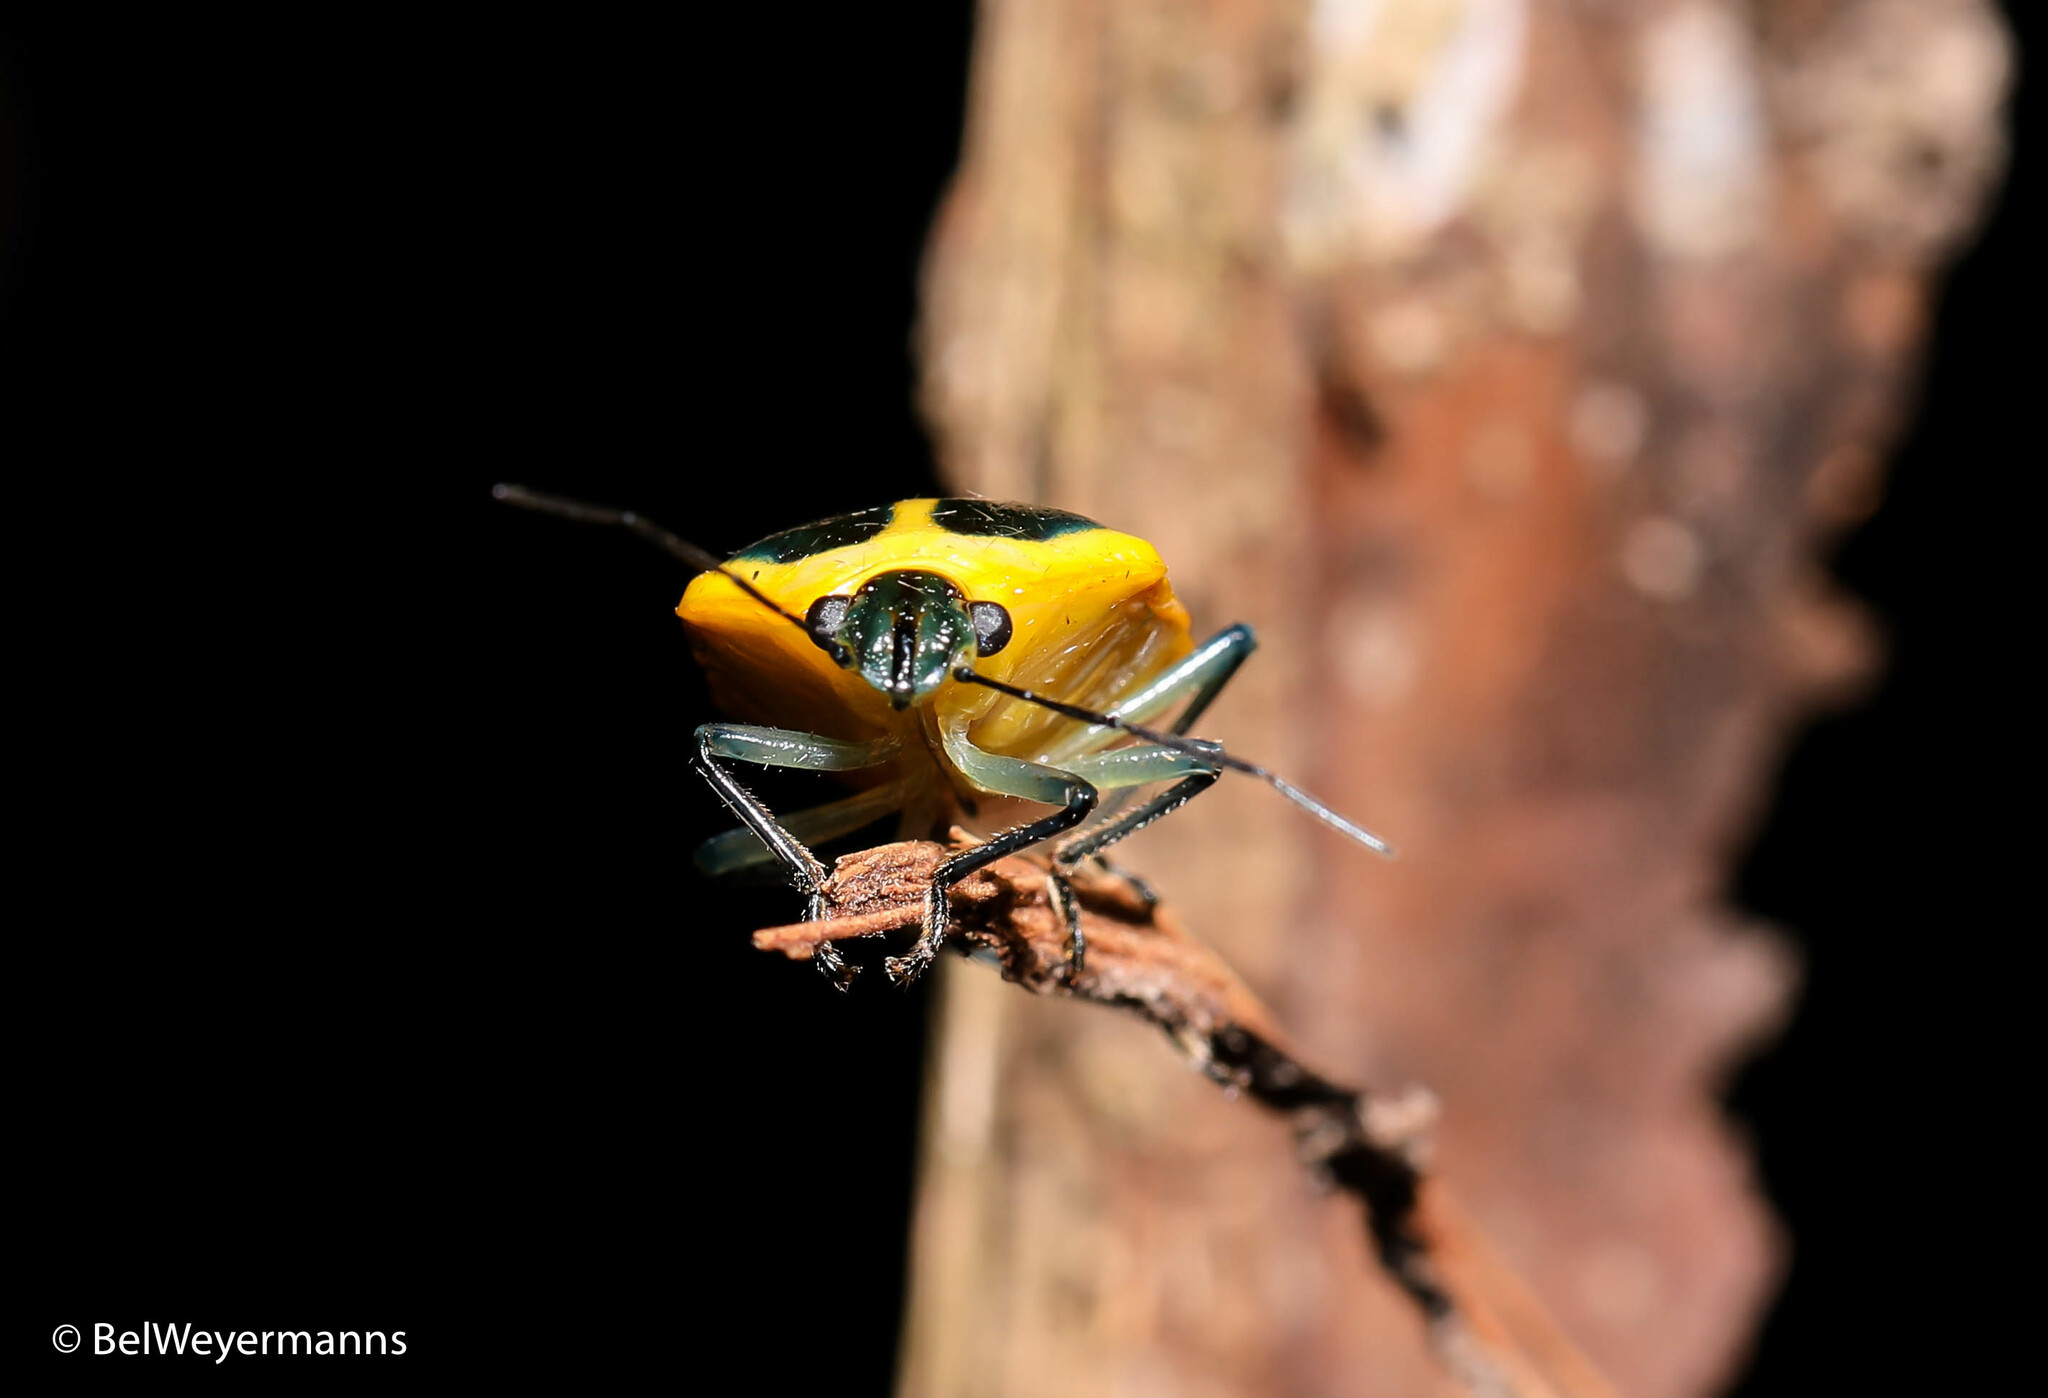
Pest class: stink_bug